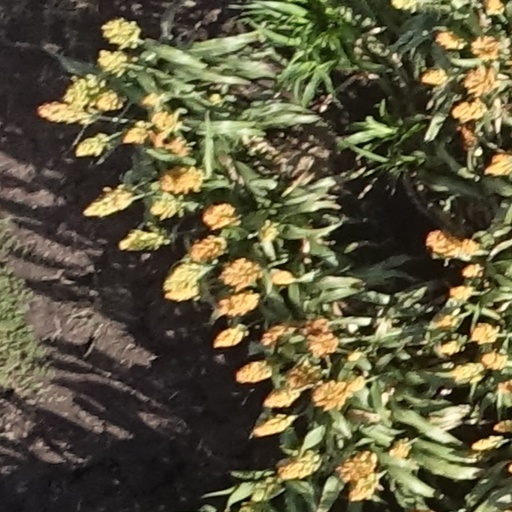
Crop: sorghum